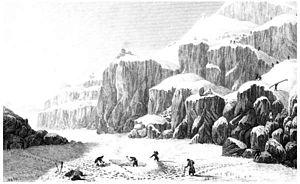
L’expédition Coppermine est une expédition commandée par le britannique John Franklin entre 1819 et 1822. Le but était d'explorer la côte Nord du Canada via l'embouchure de la rivière Coppermine, et de cartographier le Passage du Nord-Ouest.